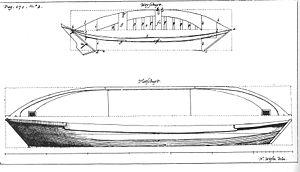
La bataille des Cardinaux, connue sous le nom de Battle of Quiberon Bay par les Britanniques, est une bataille navale ayant opposé les flottes française et britannique pendant la guerre de Sept Ans. Elle a lieu le 20 novembre 1759 et se déroule dans un triangle de sept milles marins formé par les îles d'Hœdic et Dumet et la pointe du Croisic, au large de la Bretagne.
Une prame est une embarcation utilitaire non pontée, à fond plat. Connu depuis l'Antiquité, ce type d'embarcation s'est particulièrement développé durant le Moyen Âge aux Pays-Bas, jusqu'à atteindre quelque 20 m de longueur. Ces grandes prames, utilisées comme allèges, pouvaient être manœuvrées aux avirons mais aussi à la voile, moyennant une paire de dérives latérales relevables. Leur faible tirant d'eau leur permettait de transporter des marchandises sur toutes les eaux intérieures hollandaises.